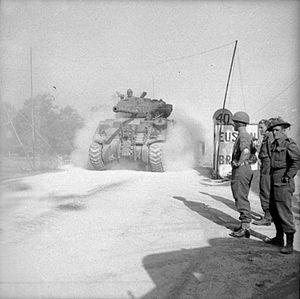
Le Sherman Firefly est un char moyen britannique de la Seconde Guerre mondiale basé sur le châssis du char américain M4 Sherman et le canon antichar britannique Ordnance QF 17 pounder.
L'opération Goodwood est une opération militaire alliée pendant la bataille de Normandie du 18 juillet au 20 juillet 1944, qui vise à dégager Caen, en réalisant une percée à l'est de la ville par une attaque massive de blindés.